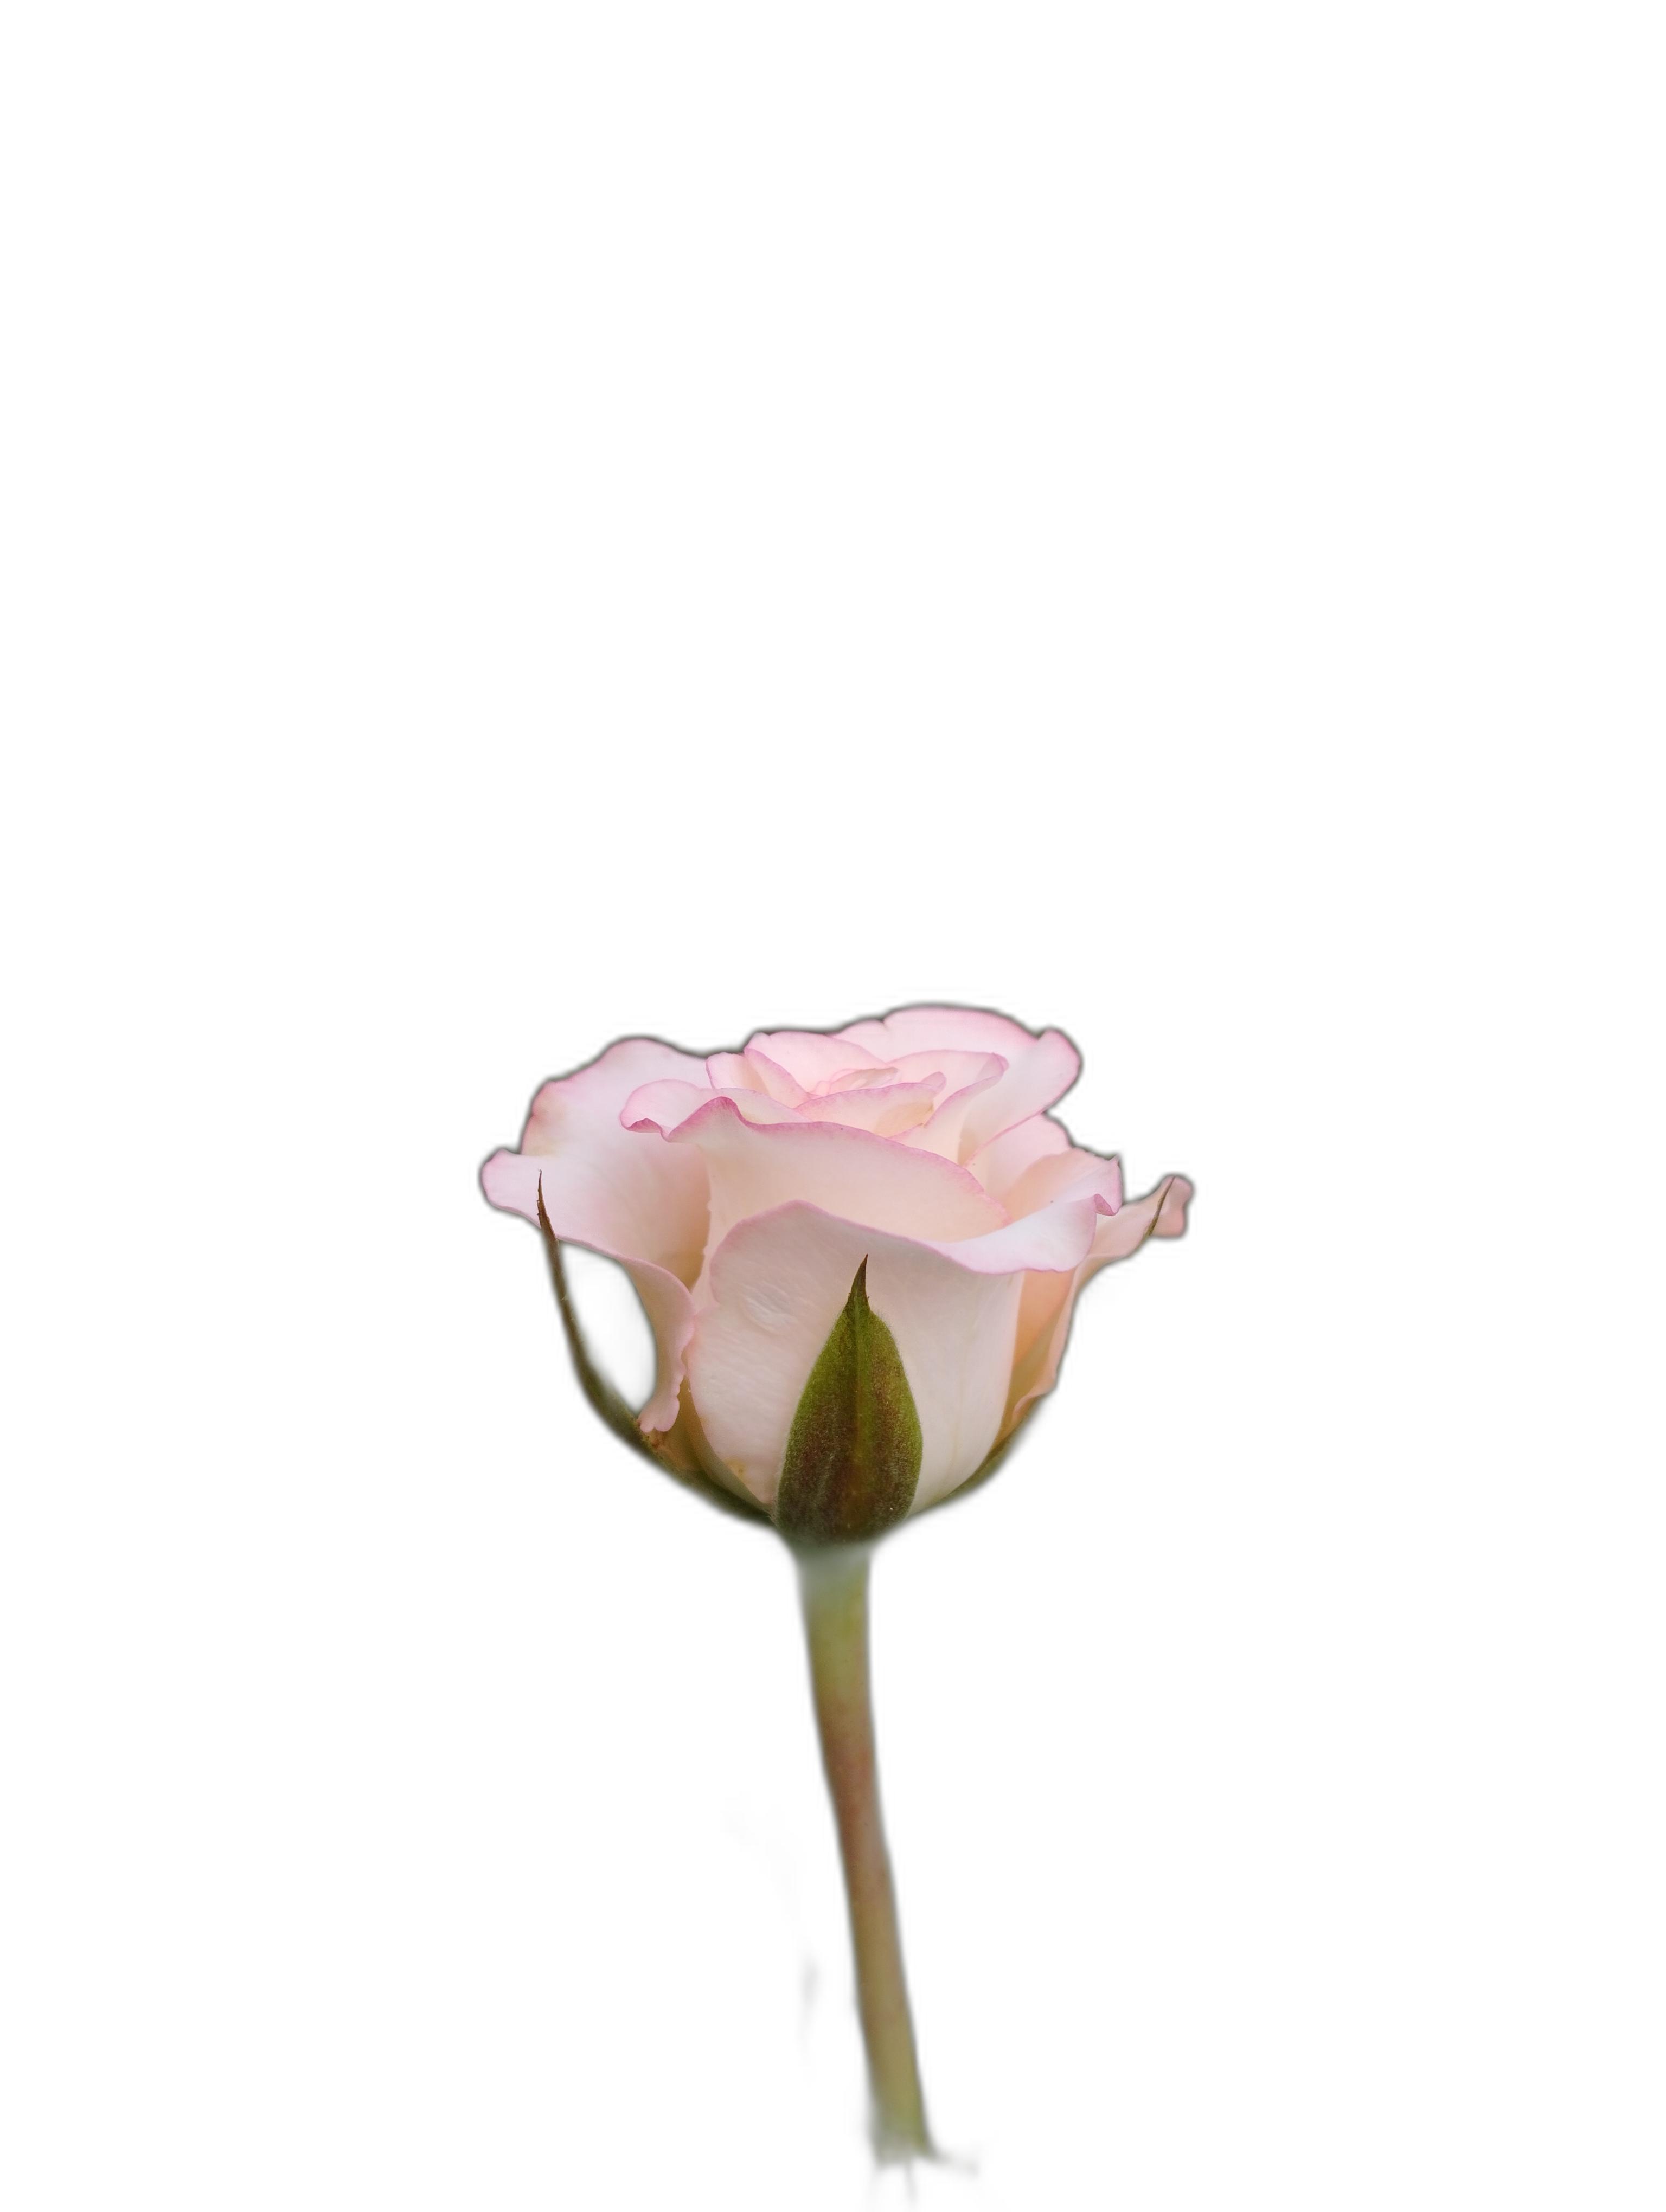
Label: Rose